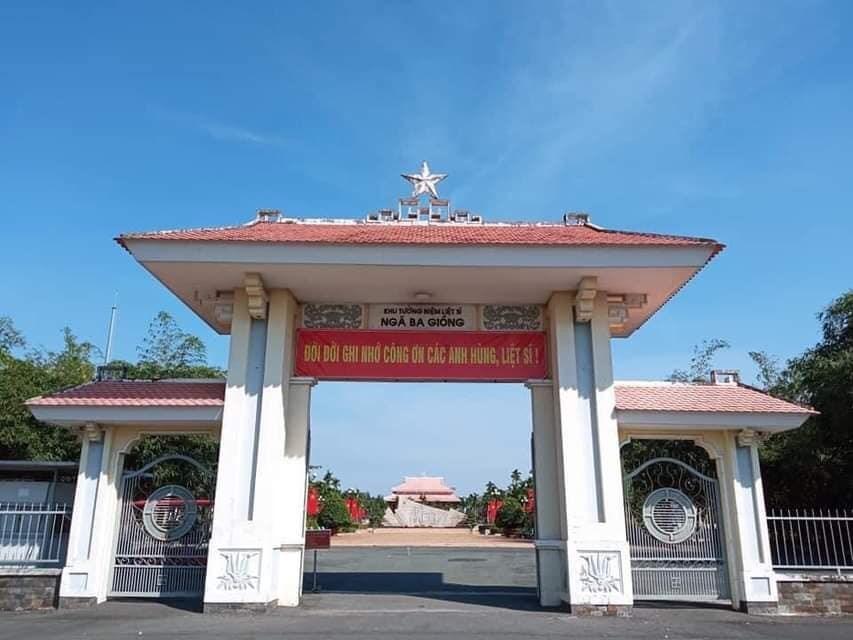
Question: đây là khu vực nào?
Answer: đây là khu tưởng niệm liệt sĩ ngã ba giồng